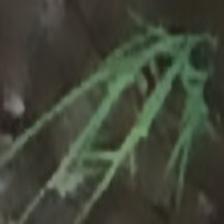
Label: single